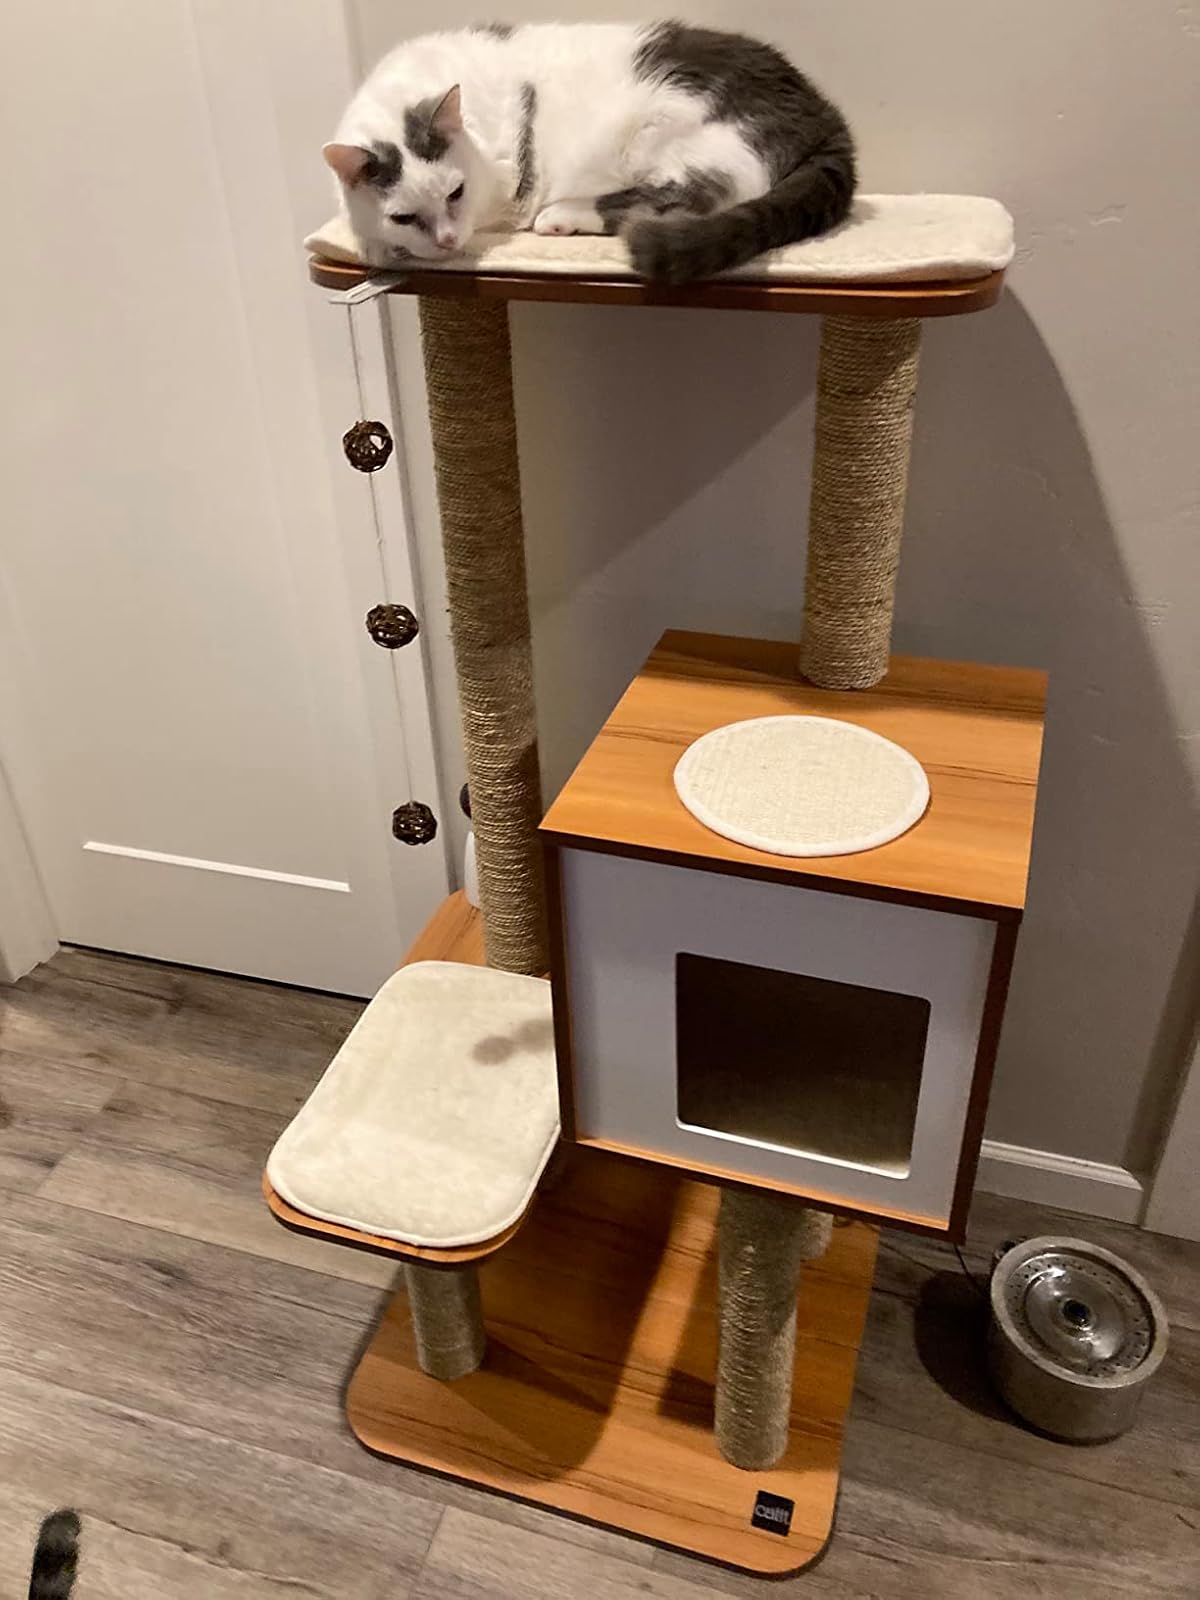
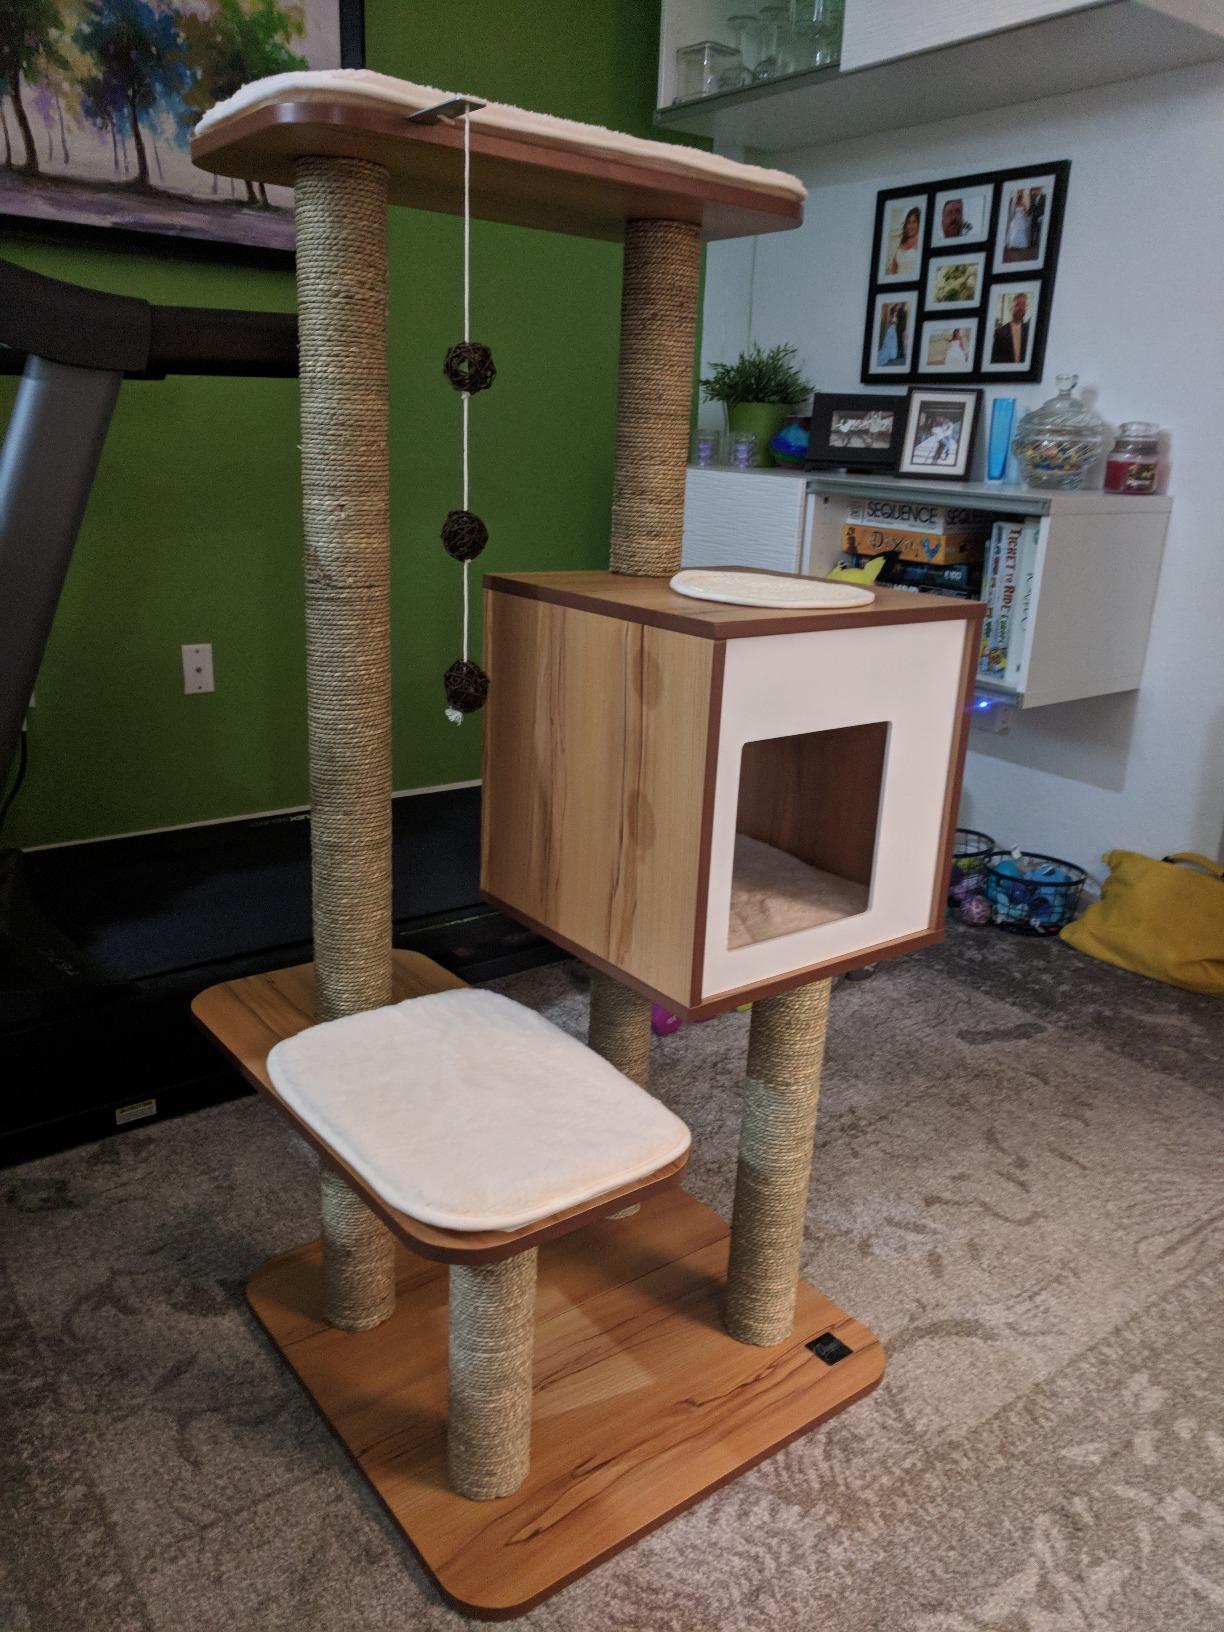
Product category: items_cat tree
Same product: yes